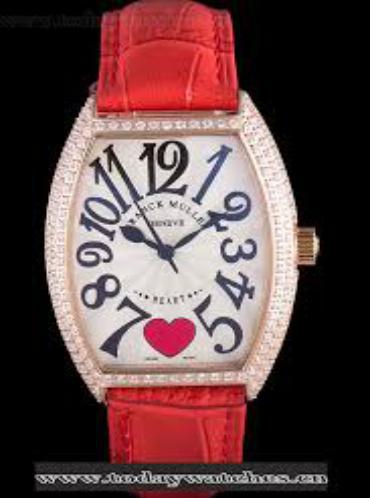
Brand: franck muller
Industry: Electronic